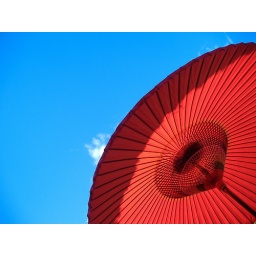
red cow in Aizu